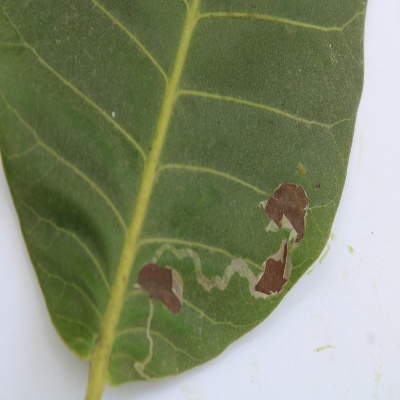
Crop: Cashew
Condition: leaf miner